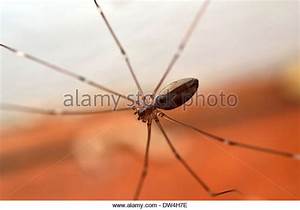
Label: ragno